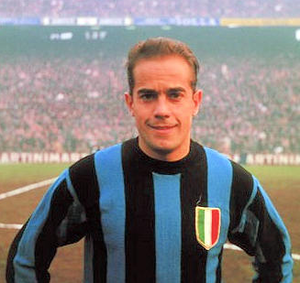
Luis Suárez Miramontes, né le 2 mai 1935 à La Corogne en Galice, est un joueur international de football espagnol devenu ensuite entraîneur.